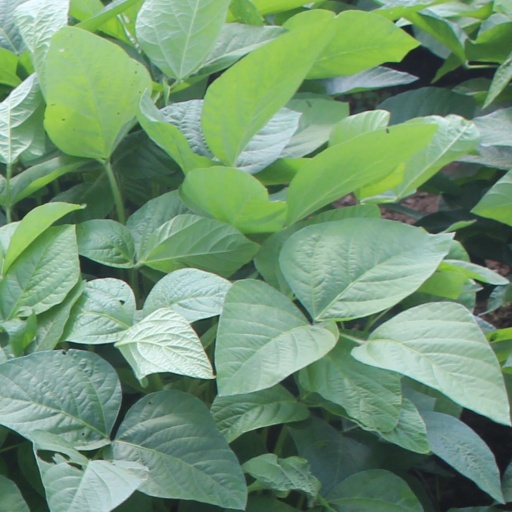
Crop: soybean